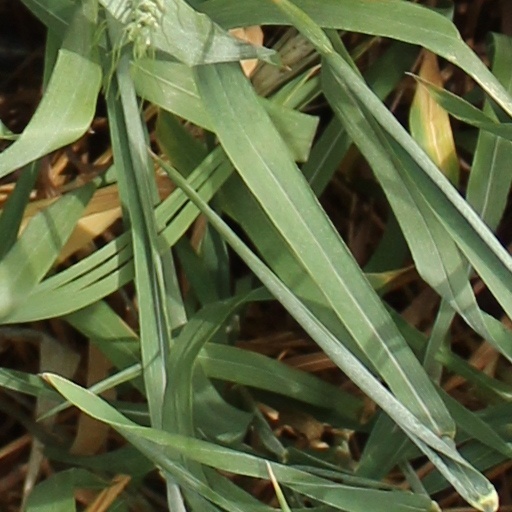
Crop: wheat